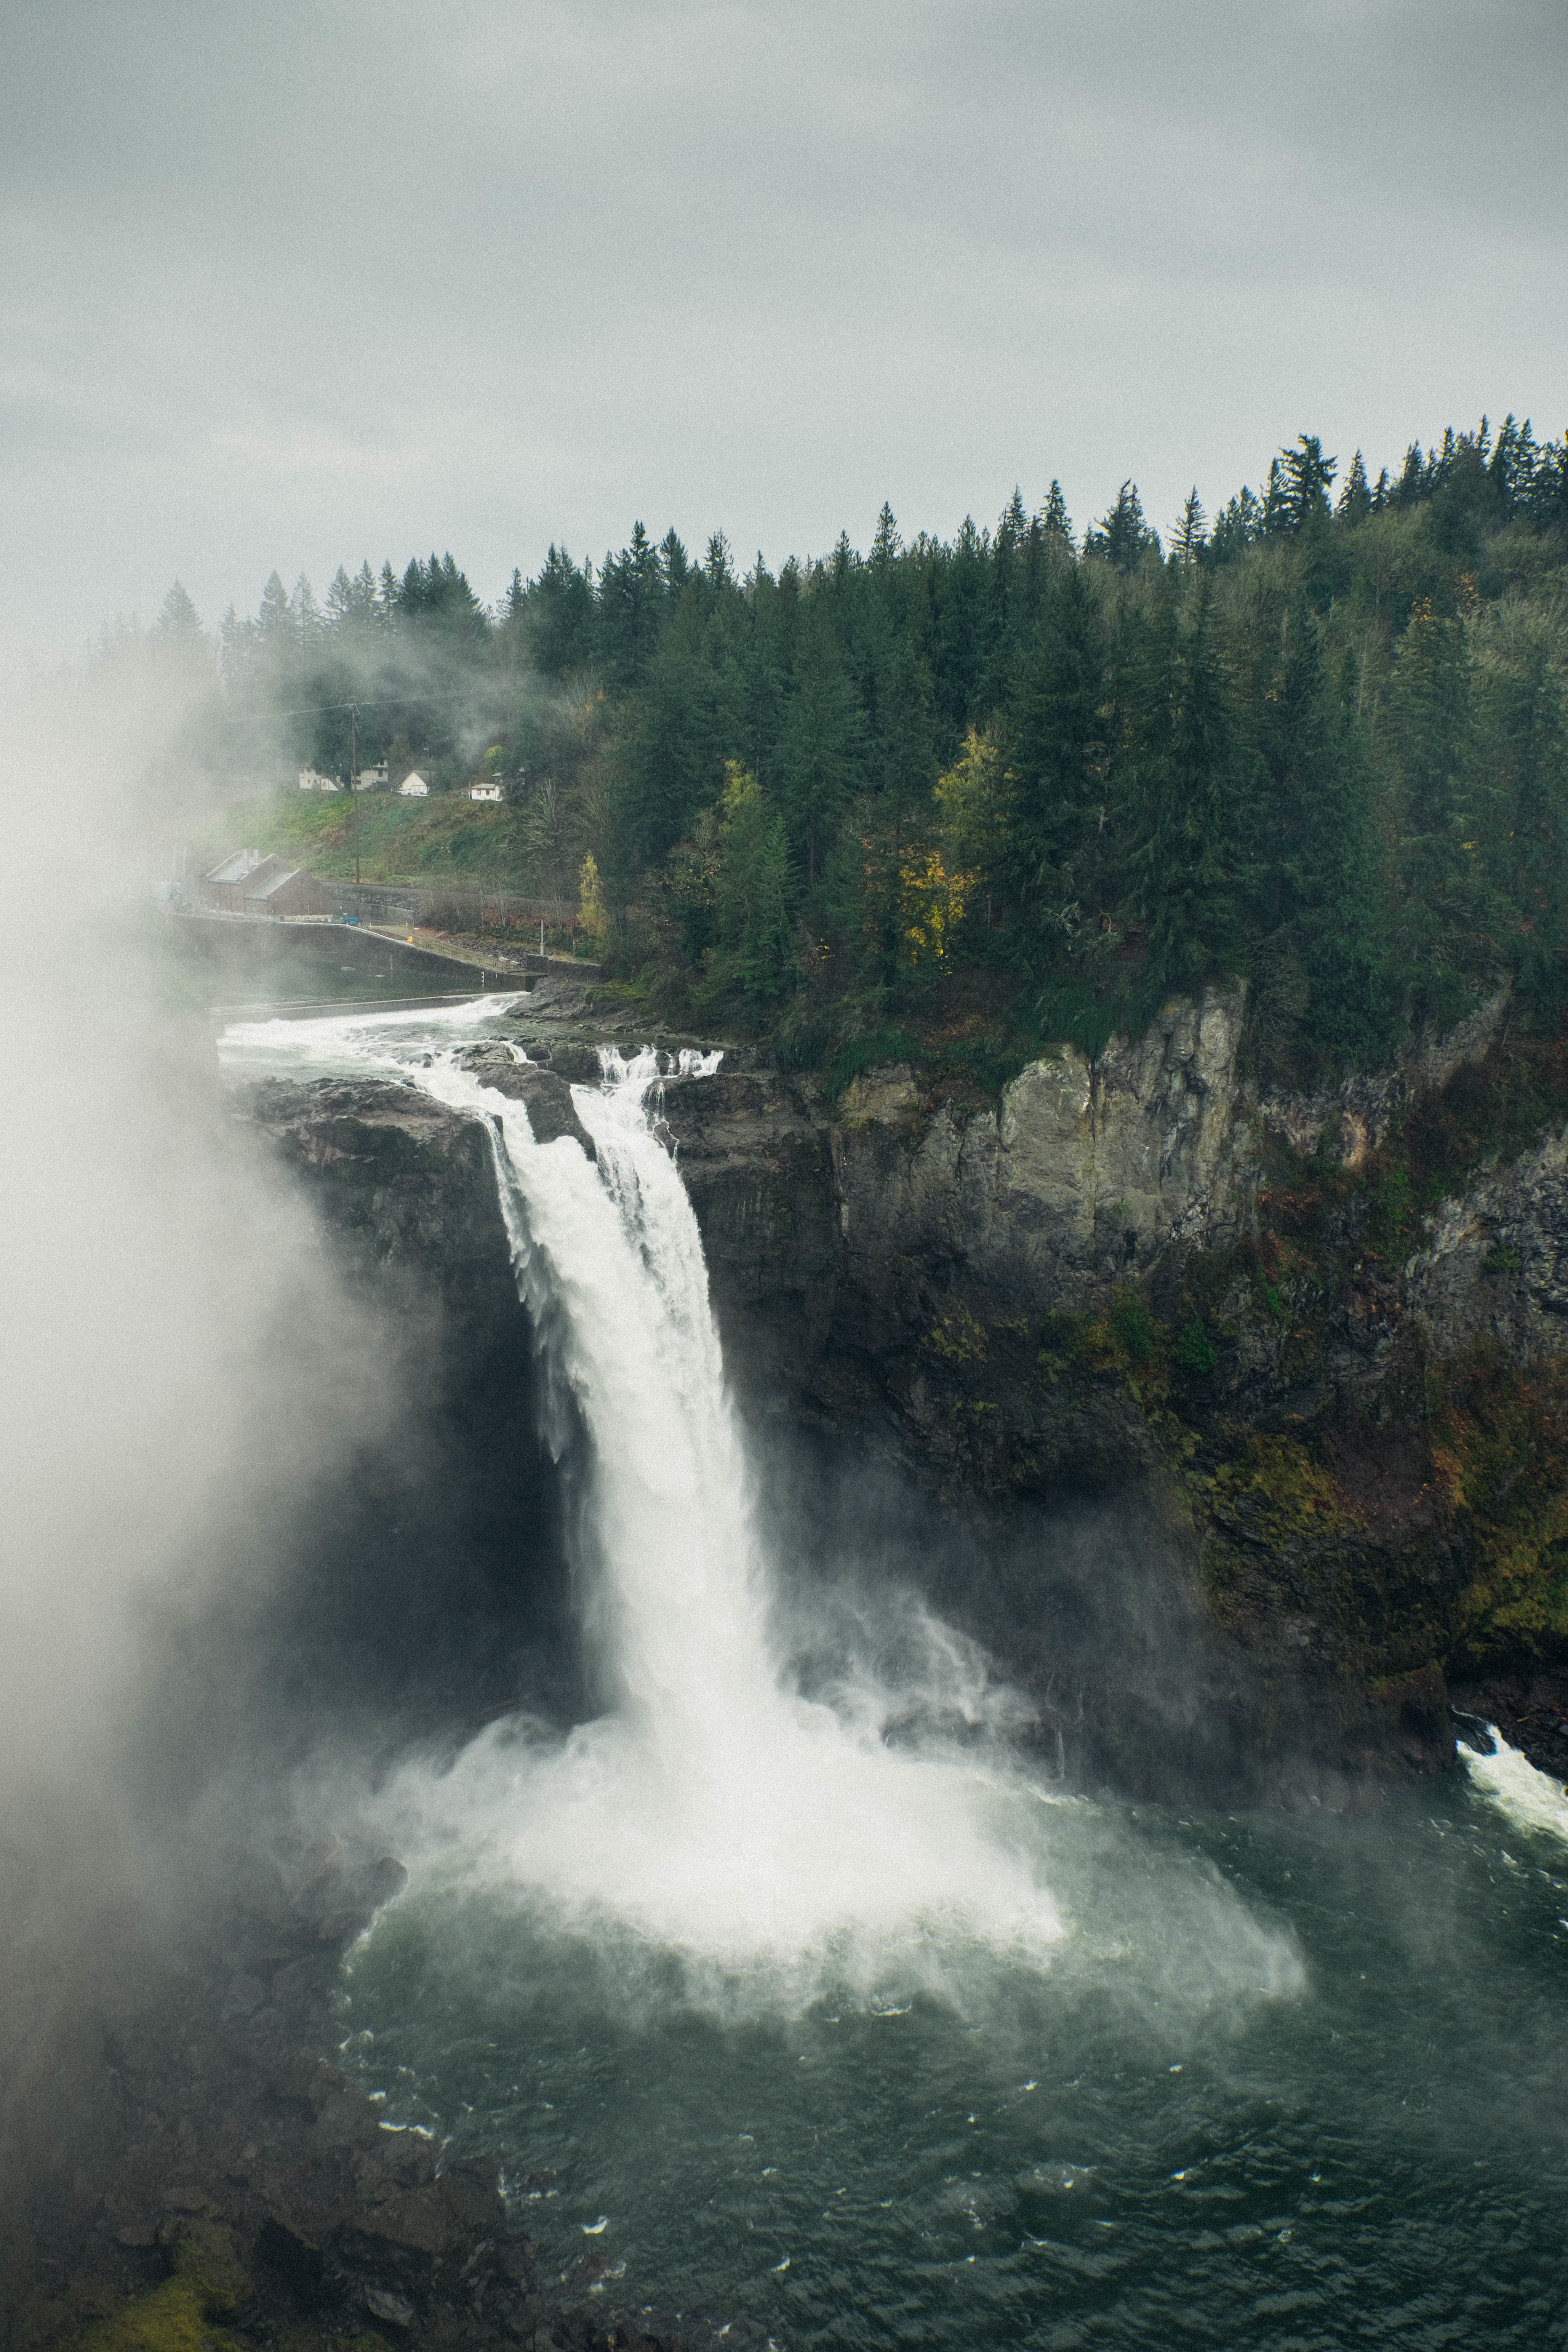
waterfall, mist, wave, rapid, body of water, water feature, atmospheric phenomenon, wind wave